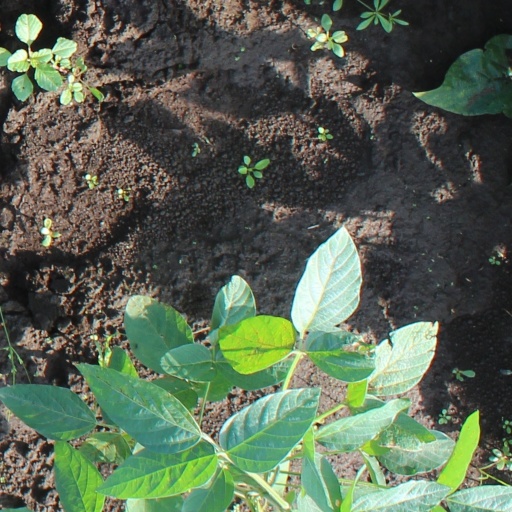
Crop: soybean